List of Irish films of 2014

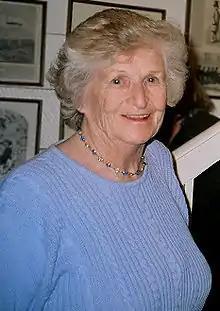
2014 saw the death of Ronnie Masterson.

The Irish film industry produced over forty feature films in 2014. This article fully lists all non-pornographic films, including short films, that had a release date in that year and which were at least partly made by the Republic of Ireland. It does not include films first released in previous years that had release dates in 2014. Nor does it include films made by Northern Ireland, which are included in "List of British films of 2014".
Also included is an overview of the major events in Irish film, including film festivals and awards ceremonies, as well as lists of those films that have been particularly well received, both critically and financially.